Brügger Colibri

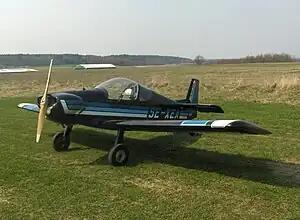
MB-2 at Vängsö ESSZ in Sweden in 2006

The Brügger MB-1, MB-2 and MB-3 Colibri is a family of small sports aircraft designed in Switzerland in the 1960s and 1970s for amateur construction.